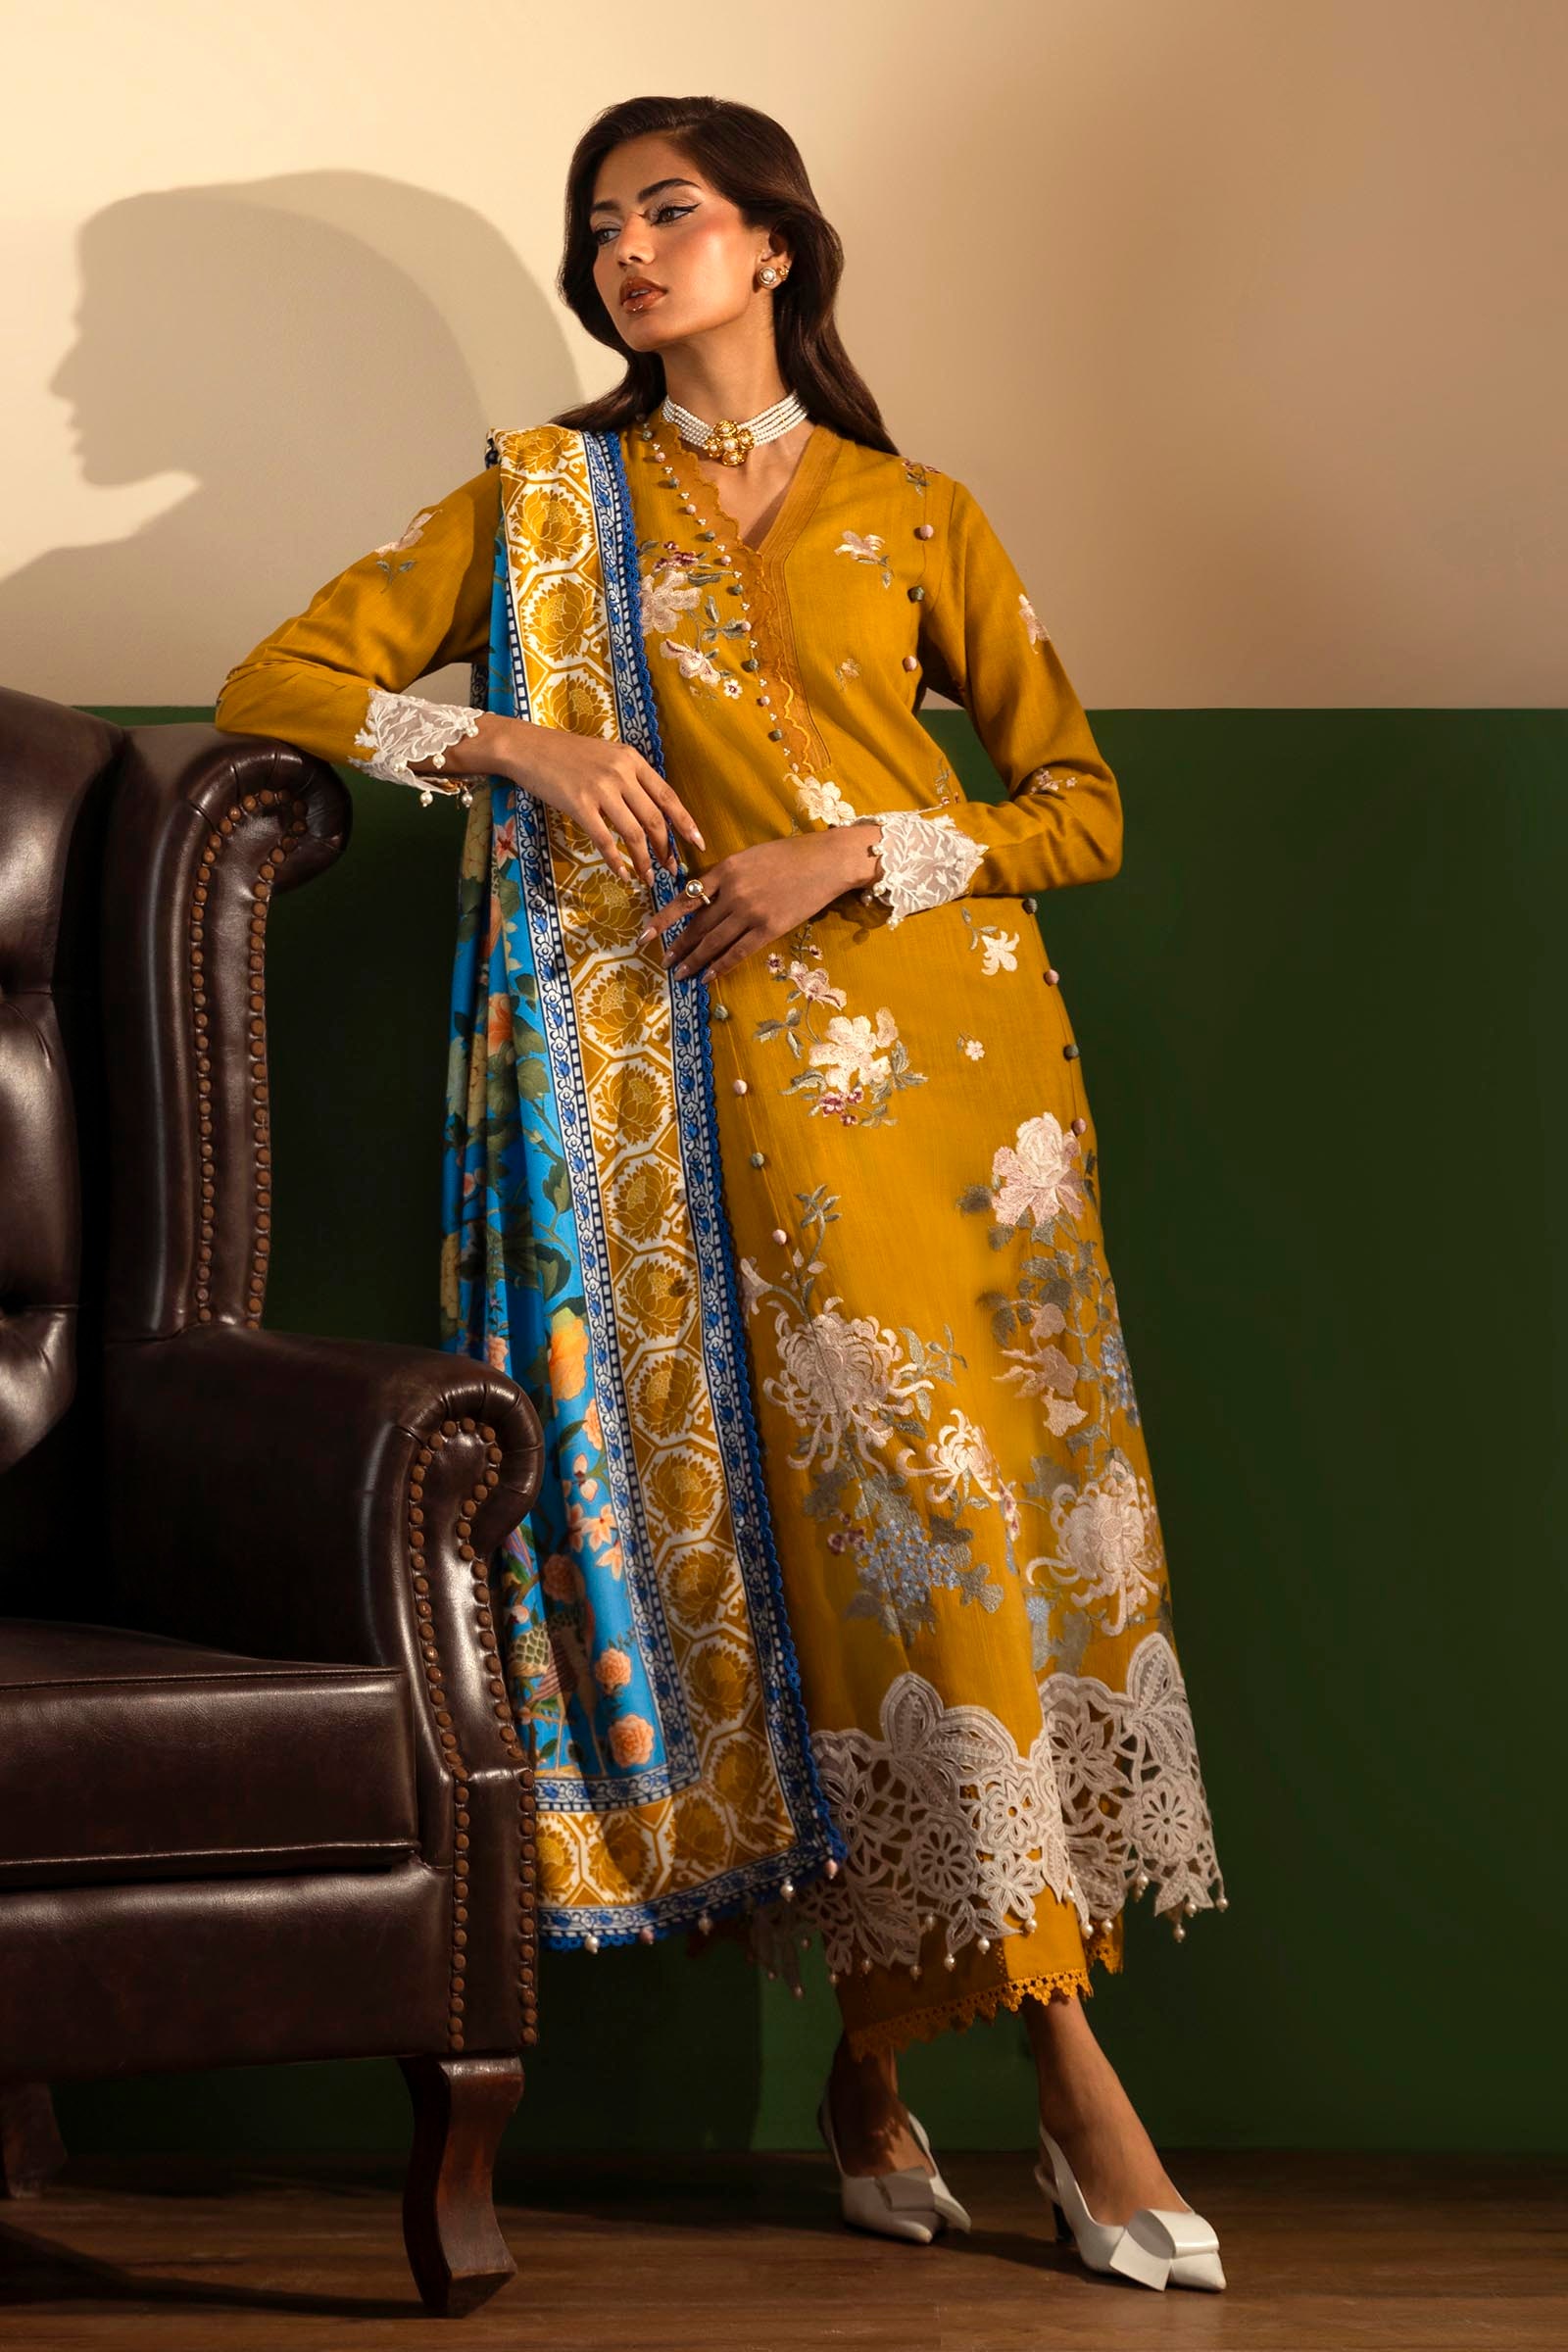
mustard multi embroidered salwar suit